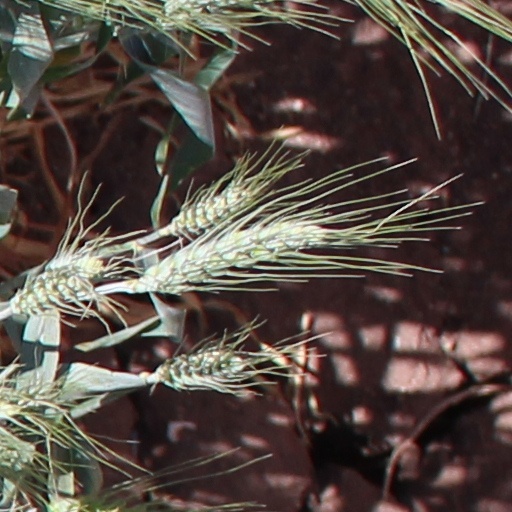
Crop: wheat